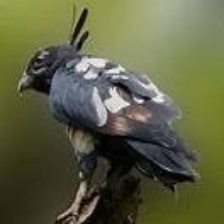
Species: BLACK BAZA
Scientific name: AVICEDA LEUPHOTES